Tiong Ghee Temple

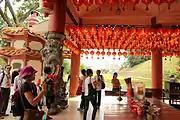
The temple in 2016

Tiong Ghee Temple is a Taoist temple on Stirling Road in Queenstown, Singapore. It is the oldest Taoist temple in Queenstown.